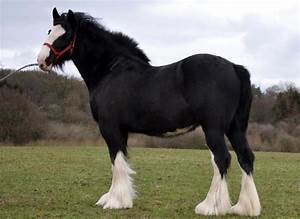
Label: horse